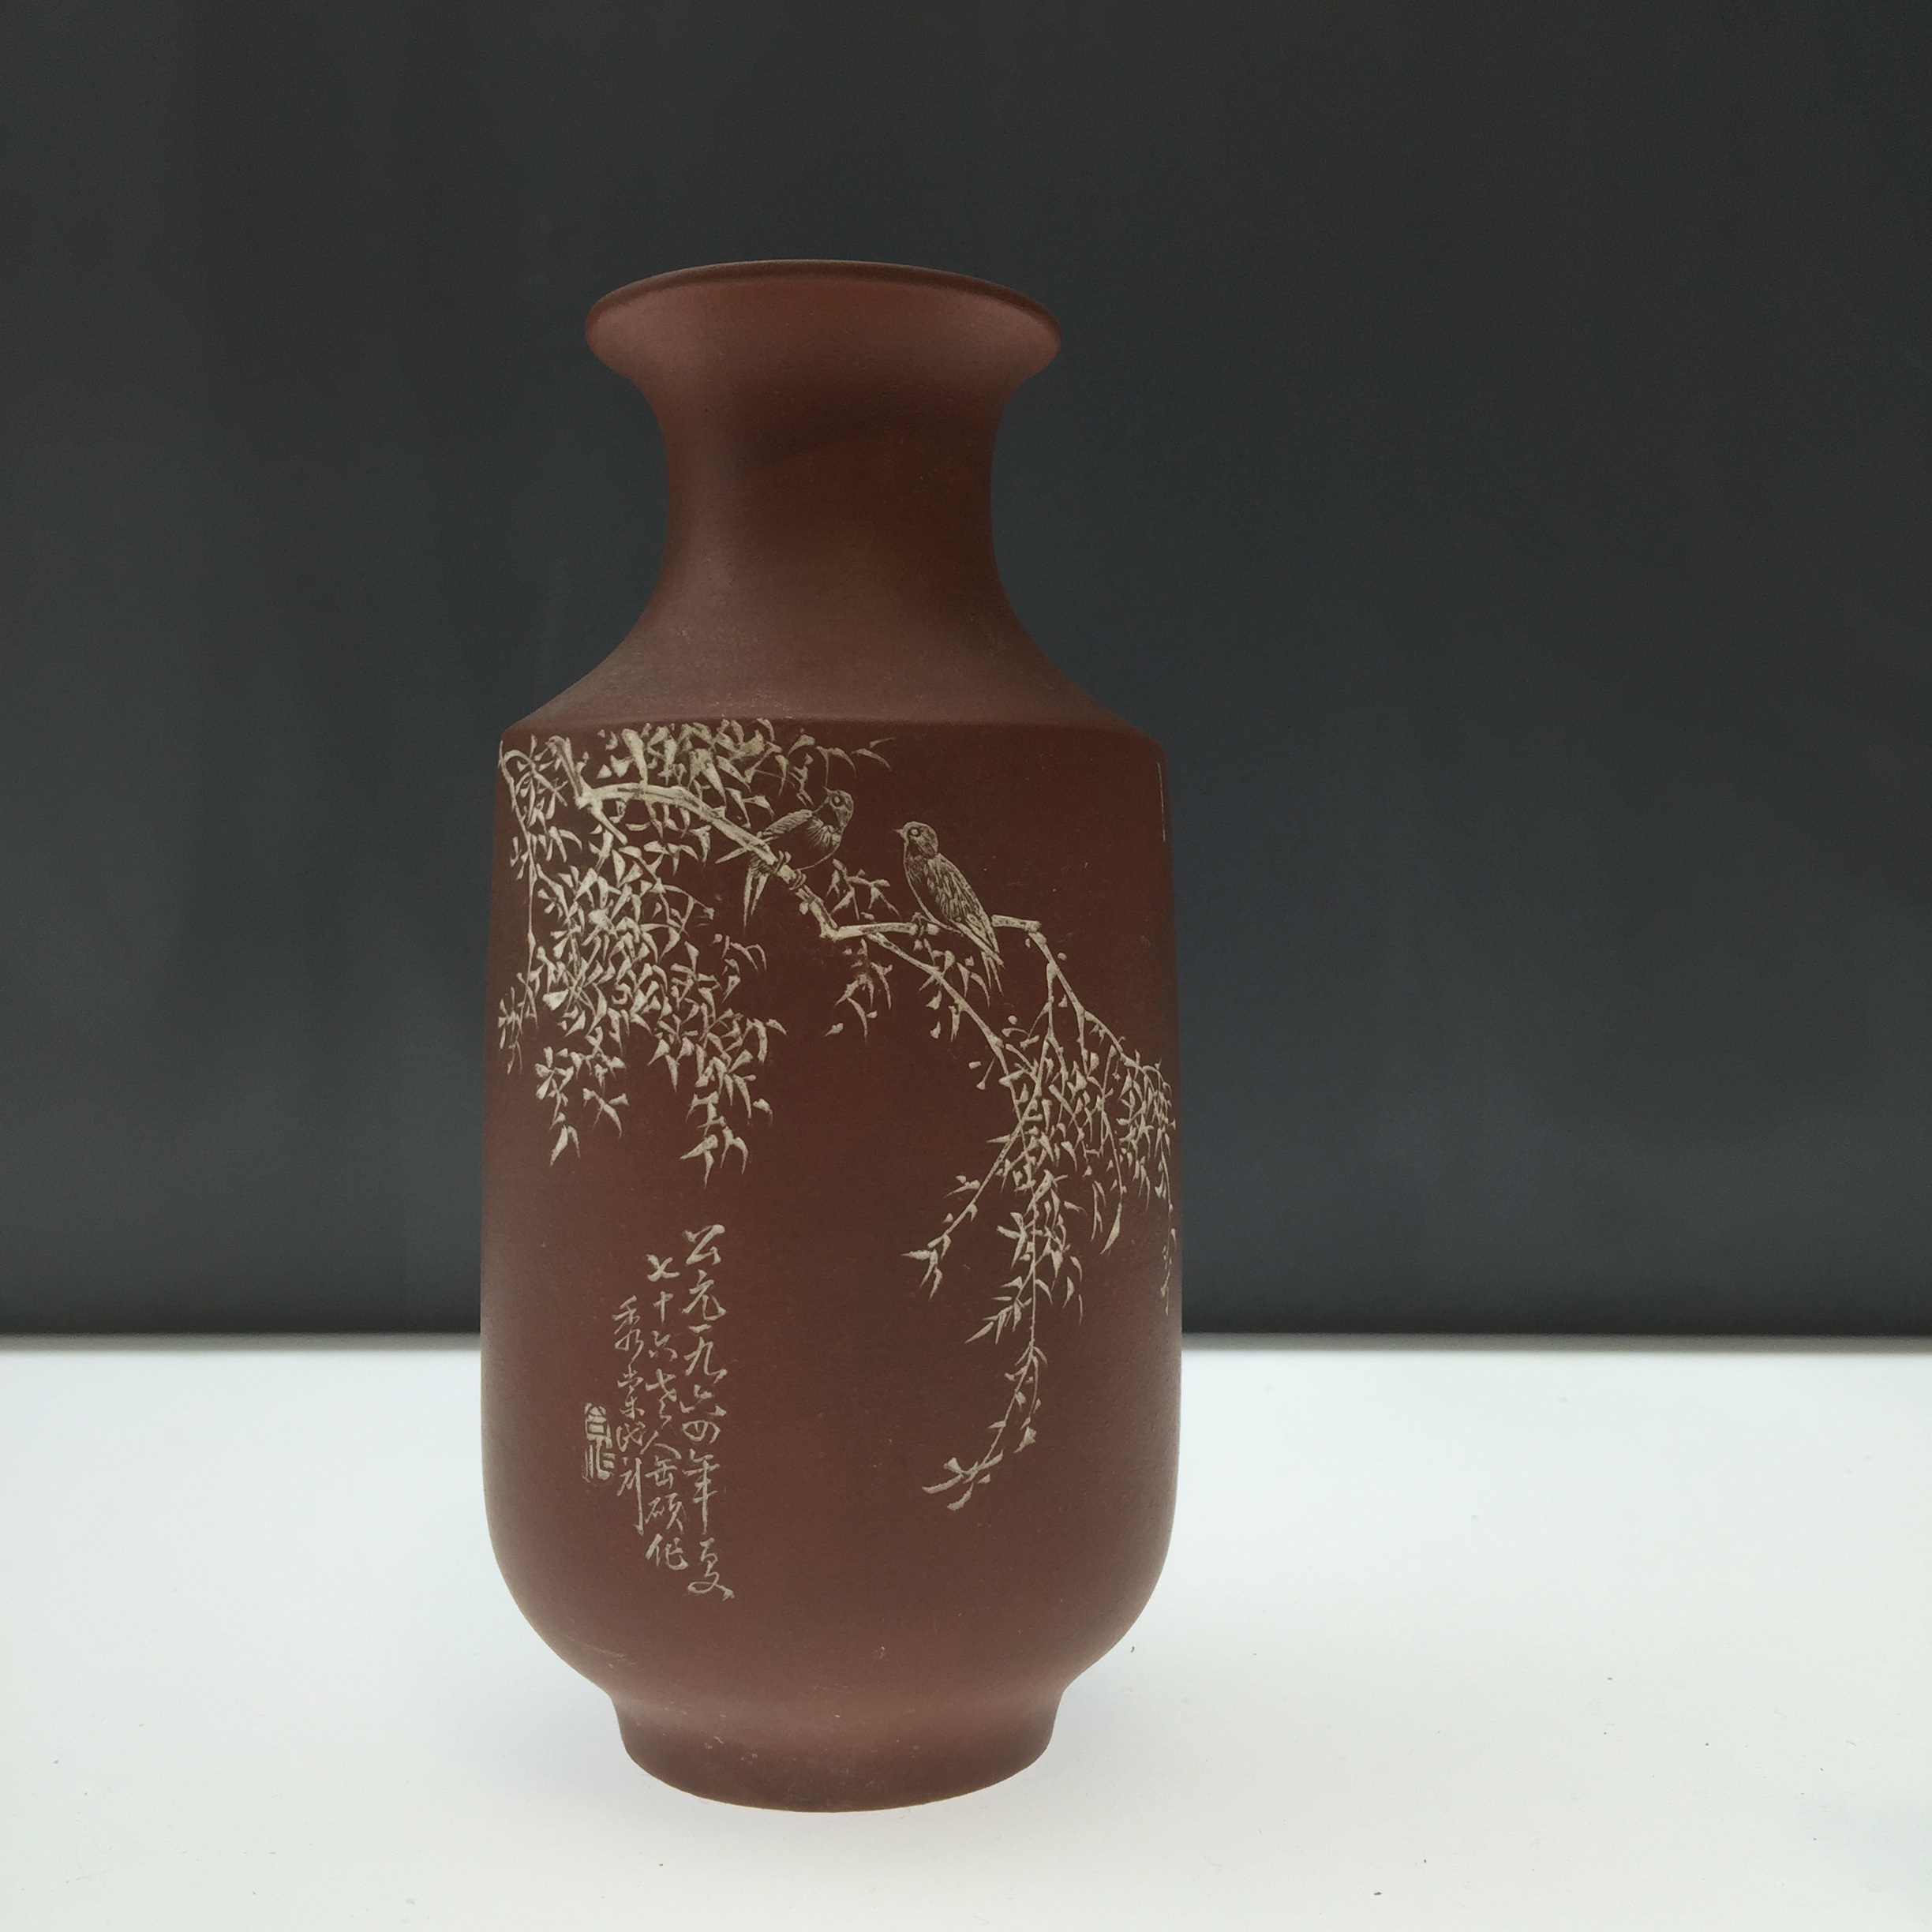
purple, vase, ceramic, bottle, pottery, lighting, material, glass bottle, art, gold, porcelain, master, drinkware, ear bottle